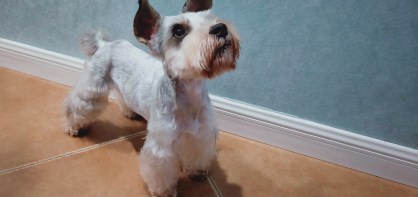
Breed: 2342-n000102-miniature_schnauzer